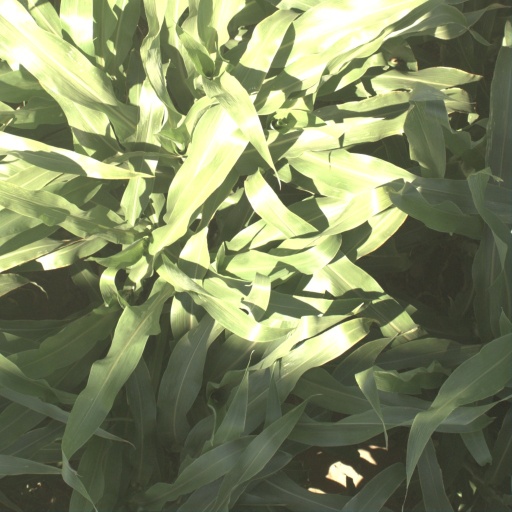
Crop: sorghum